Naguilian, La Union

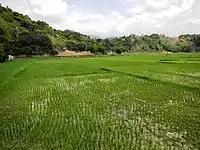
Rice field along Barangay Gusing Sur

During the Japanese occupation of the Philippines (1941–1945), Naguilian served as a key route for Japanese soldiers traveling between lowland camps and the Cordillera region, particularly Baguio. The town became a stronghold for guerrilla fighters who resisted Japanese control. Despite strict military rule, forced labor, food shortages, and violence, the people of Naguilian persevered until the liberation of La Union following the Battle of Lingayen Gulf in World War II, which marked the return of American forces.